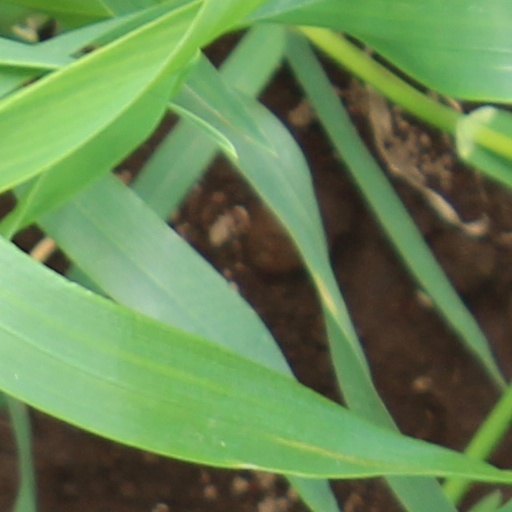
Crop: wheat